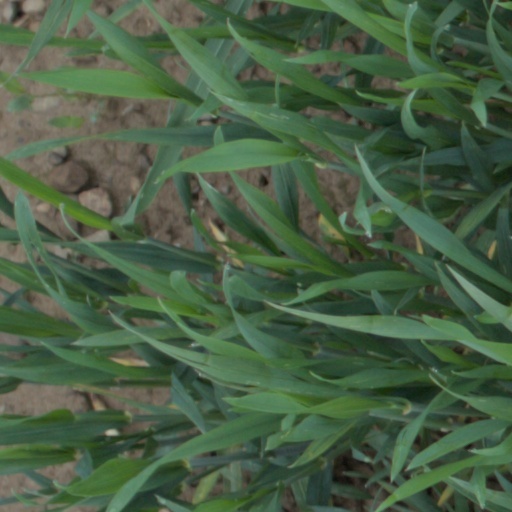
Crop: wheat